Alain Colmerauer

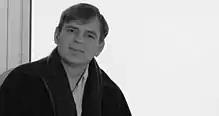

Alain Colmerauer (24 January 1941 – 12 May 2017) was a French computer scientist. He was a professor at Aix-Marseille University, and the creator of the logic programming language Prolog.